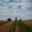
Label: plain